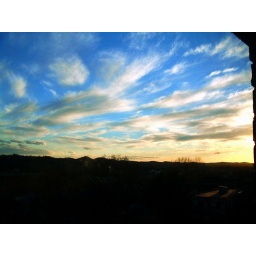
clouds sprawled all over the evening sky amidst a serene sunset.